Toyotama-hime

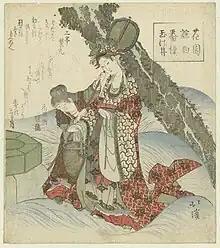
Toyotama-hime with her younger sister Tamayori-hime

is a goddess in Japanese mythology who appears in "Kojiki" and "Nihon Shoki". She is the daughter of the sea deity, Watatsumi, and the wife of Hoori. She is known as the paternal grandmother of Emperor Jimmu, the first emperor of Japan.